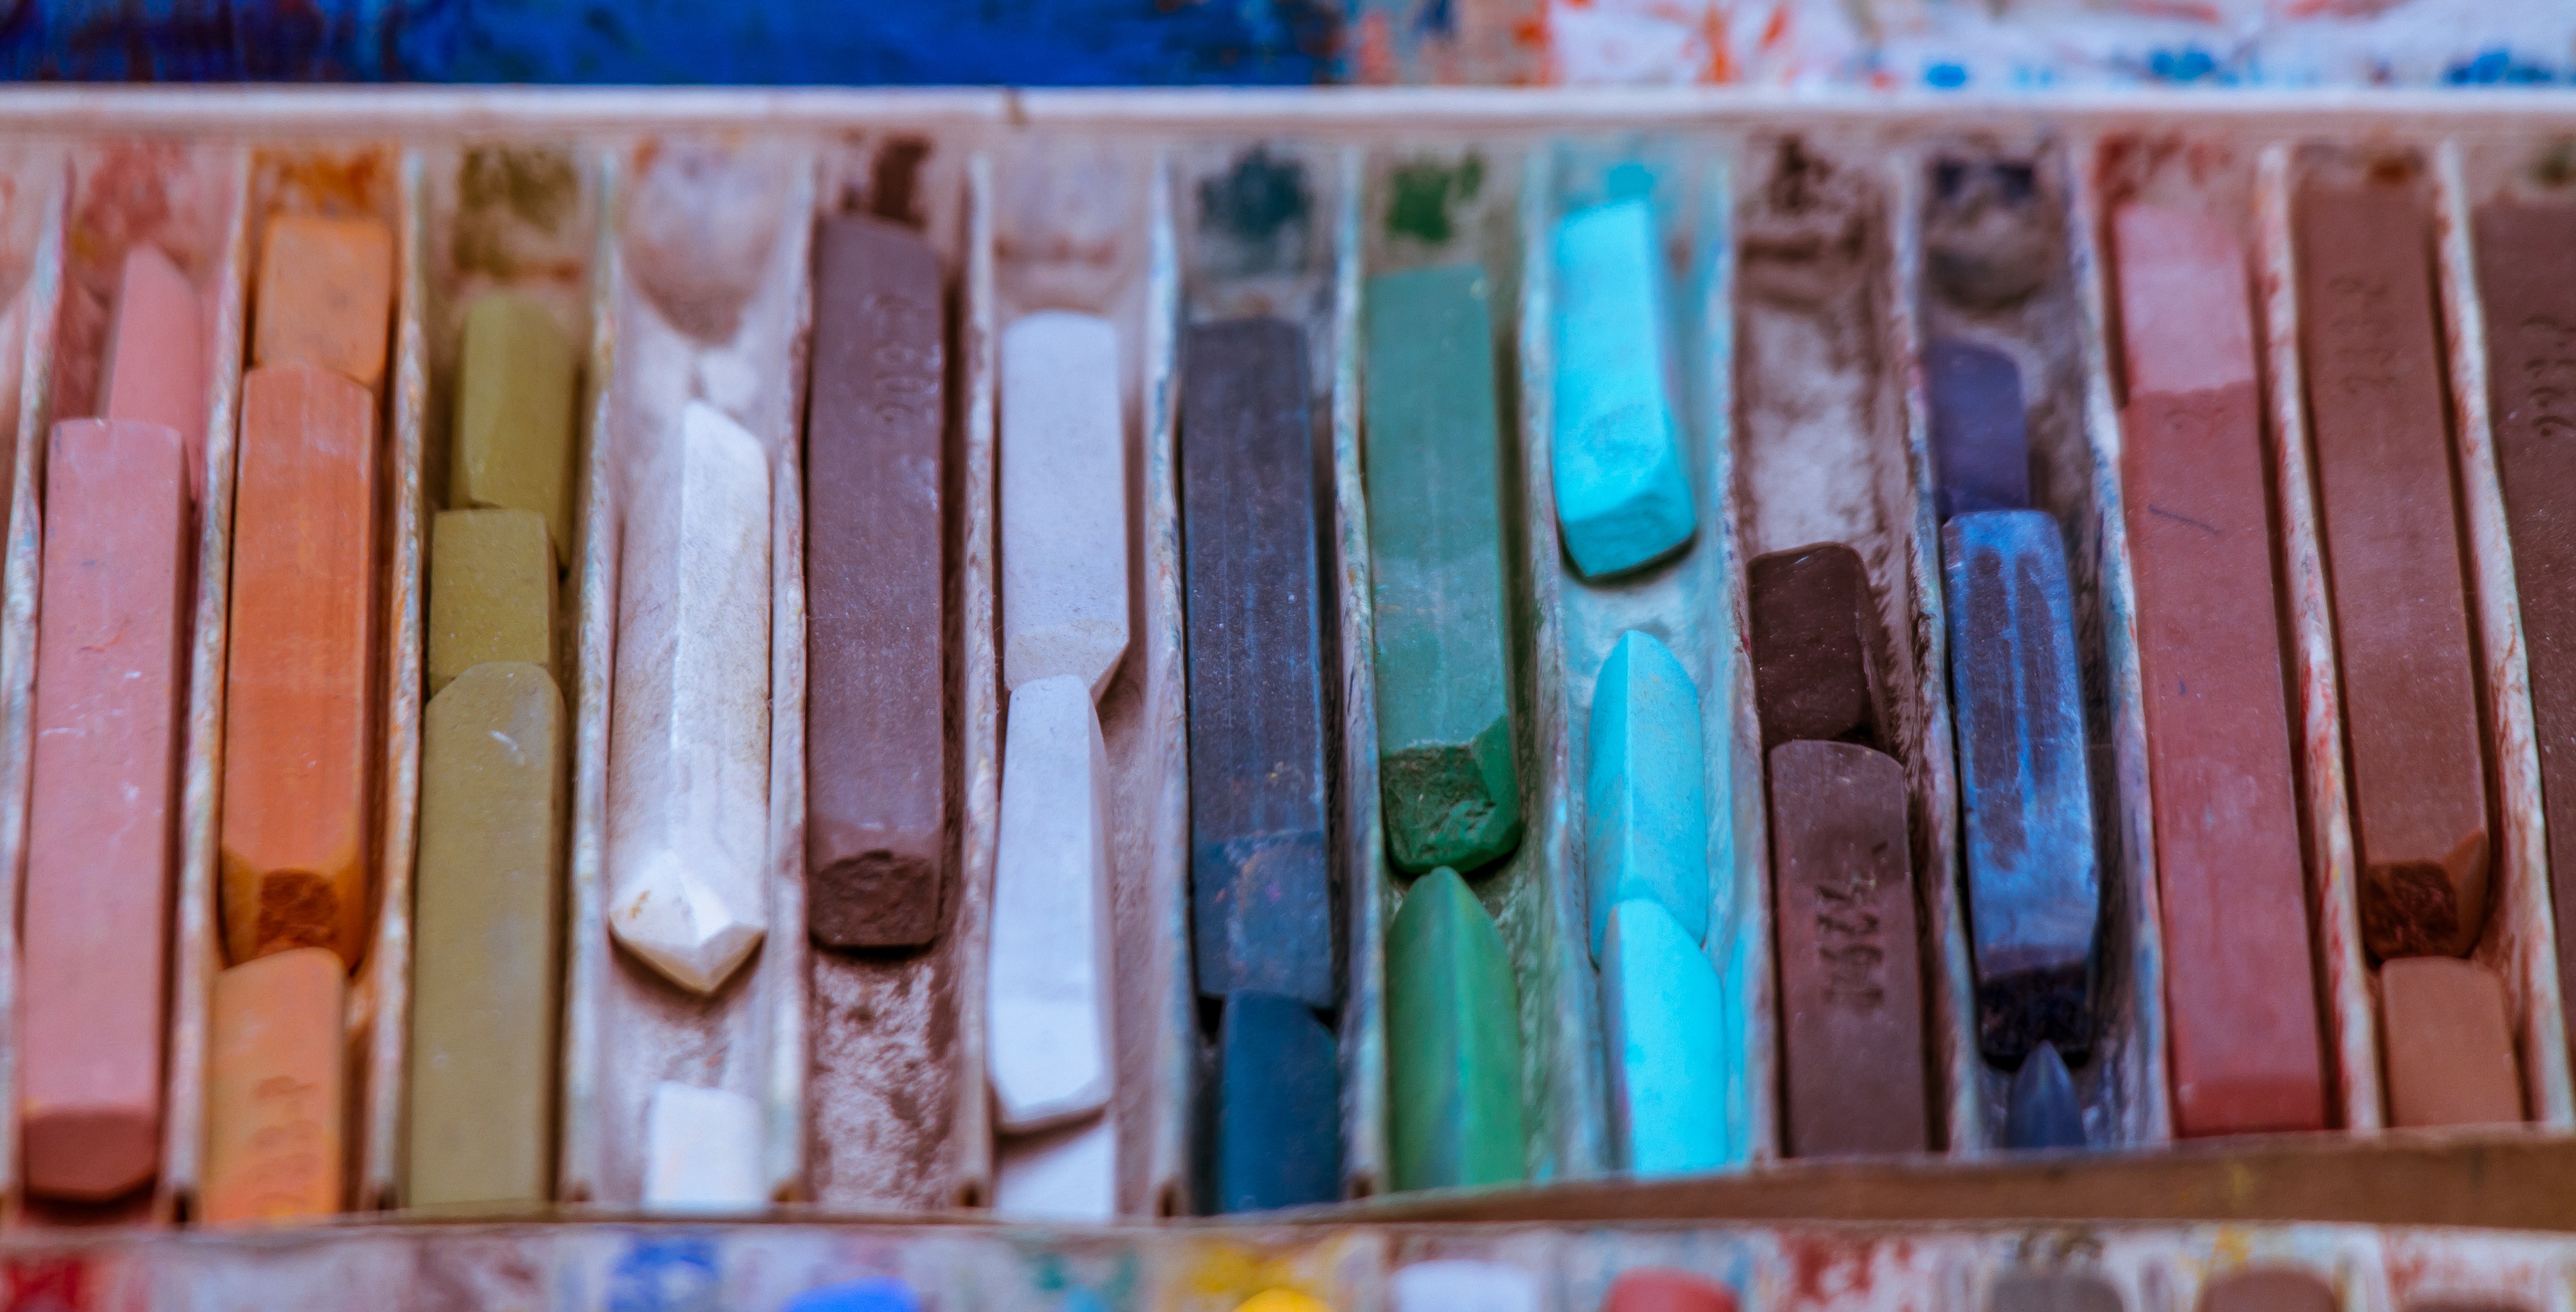
collection, rectangle